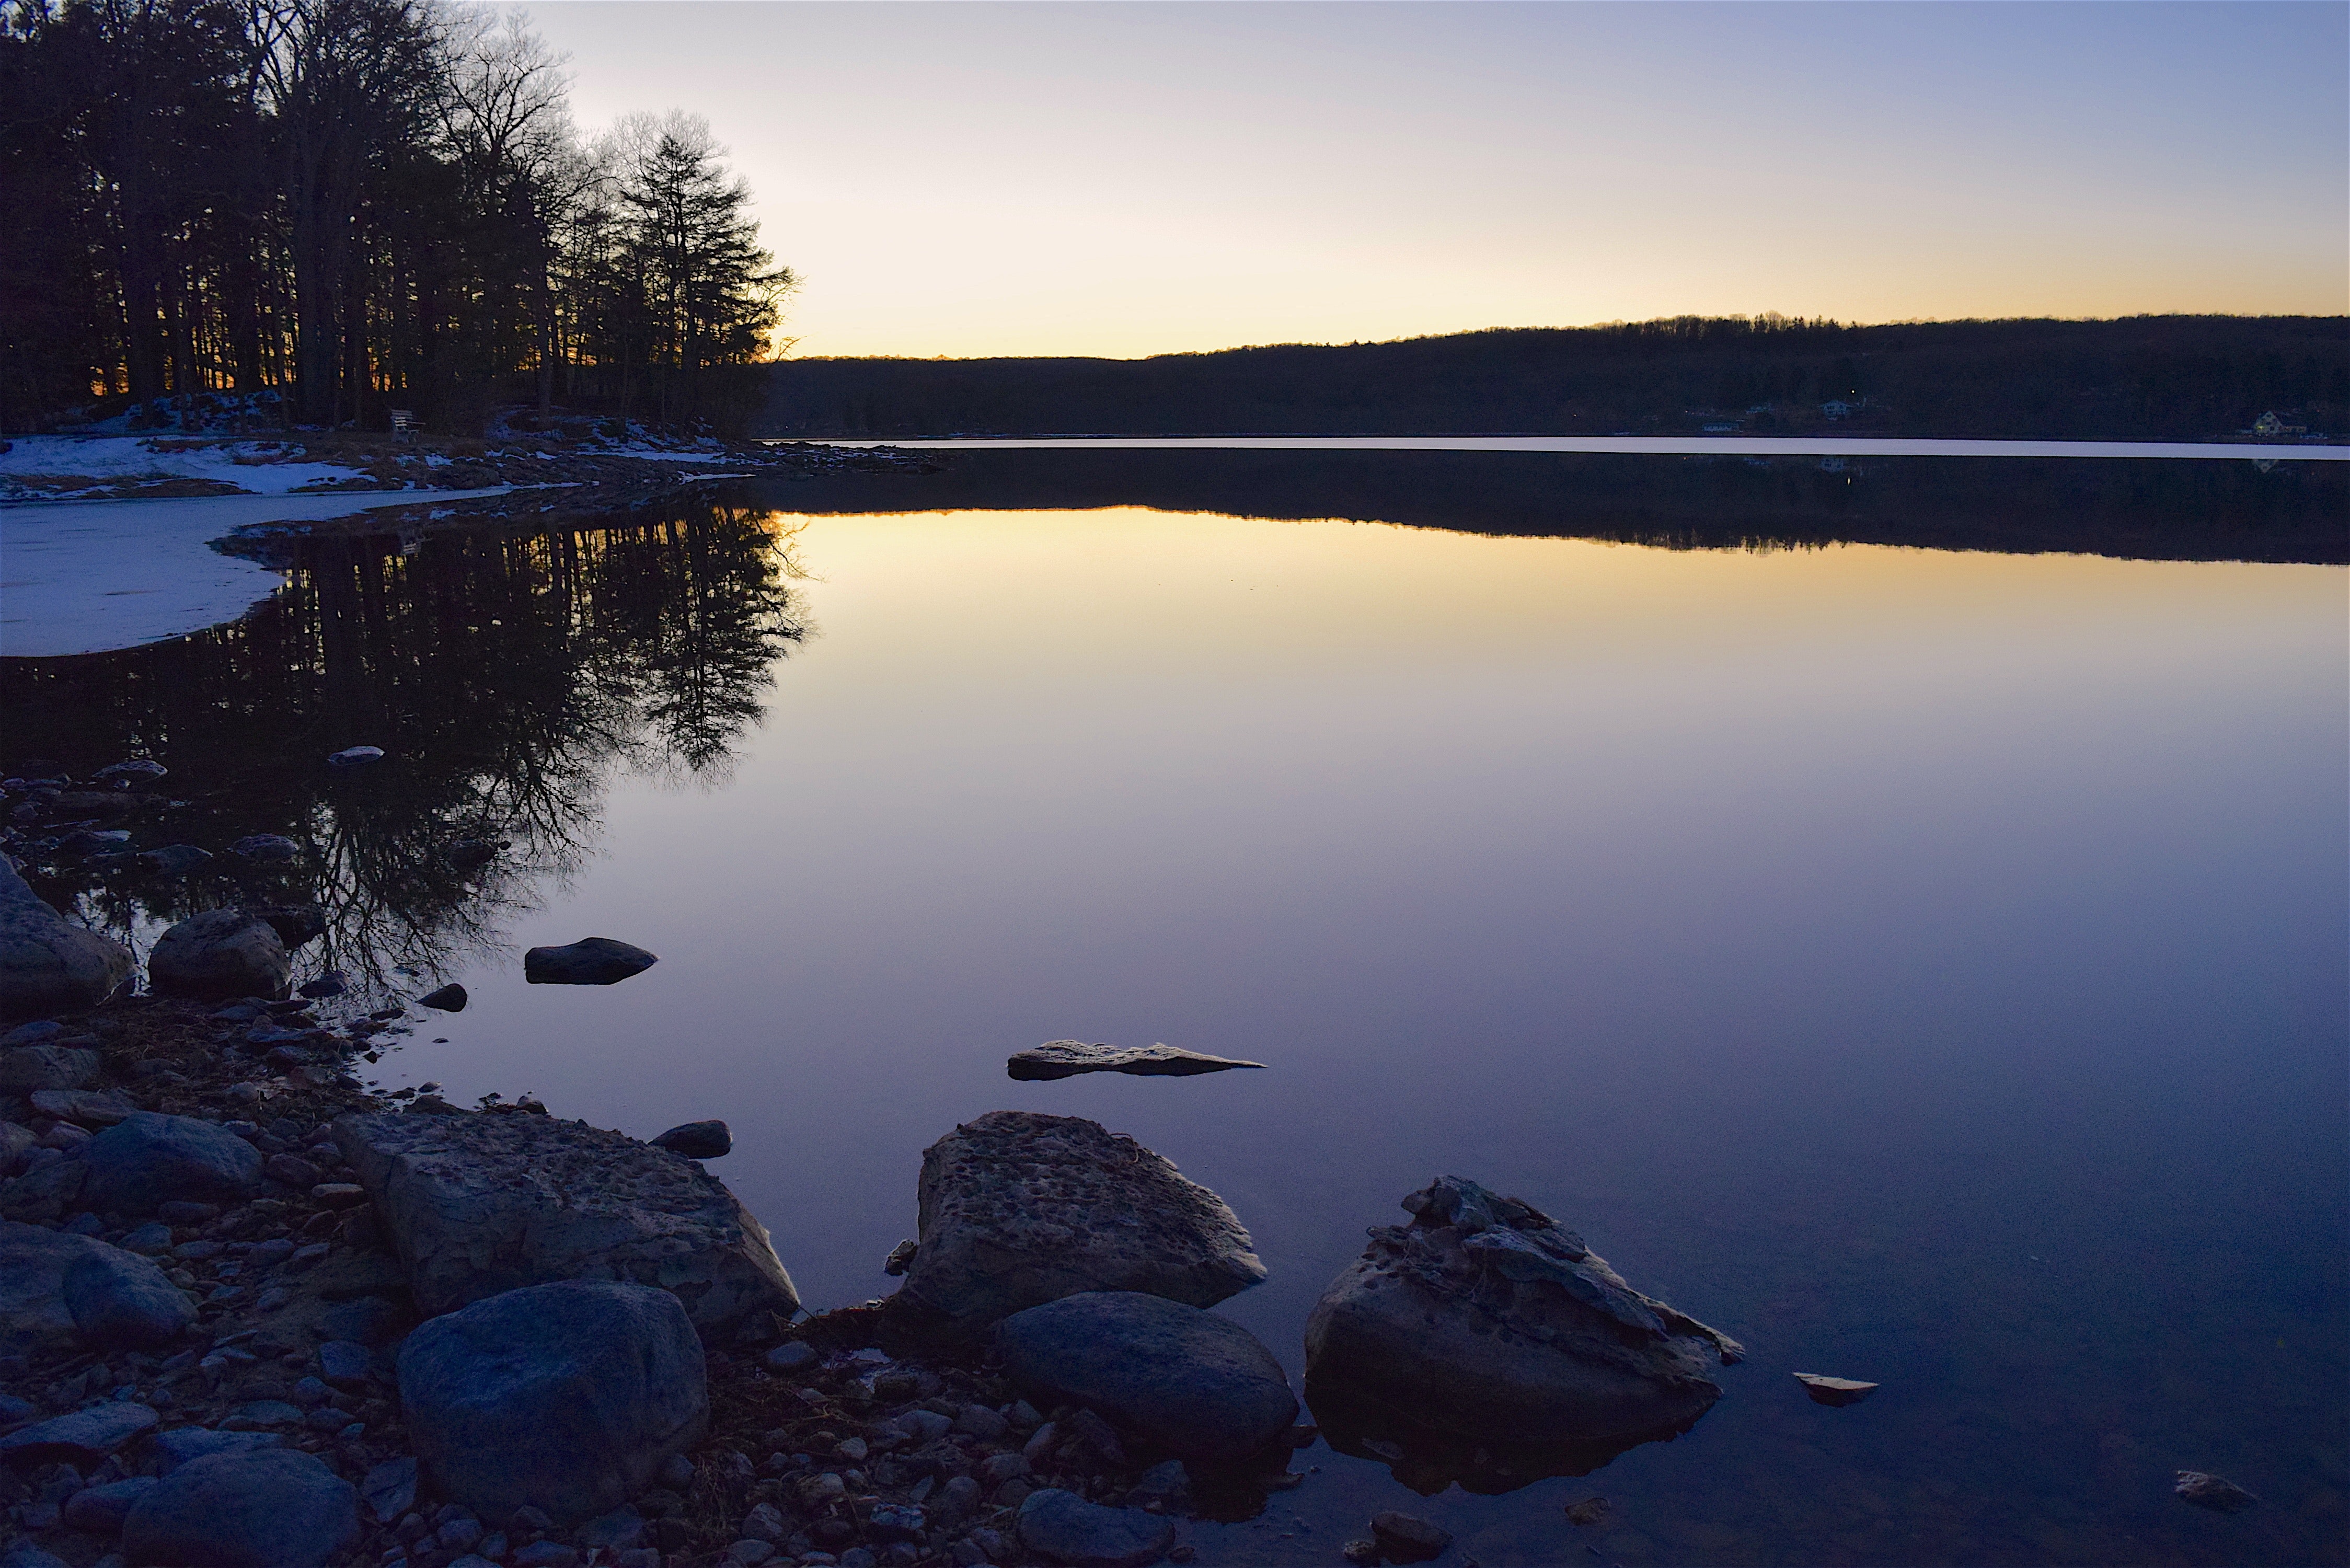
body of water, sky, water, reflection, blue, nature, lake, water resources, natural landscape, loch, evening, shore, calm, morning, wilderness, tree, horizon, dusk, cloud, river, sea, reservoir, lake district, winter, inlet, rock, atmosphere, sound, landscape, ocean, sunset, bank, night, dawn, tarn, ice, coast, mountain, snow, pond